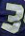
Number: 3